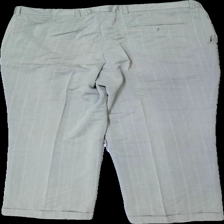
View: back
Type: Trousers
Category: Men
Brand: Not in the list
Brand text on label: No1
Colors: Grey
Material: 66% viscose 34% polyester
Cut: Regular
Size: 52
Season: All
Stains: Major
Damage: fläckar båda benen
Damage location: bottom center
Damage 2 location: middle center
Price range: 50-100
Recommended usage: Reuse
Description: grå kostym byxor med fläckar längst ner